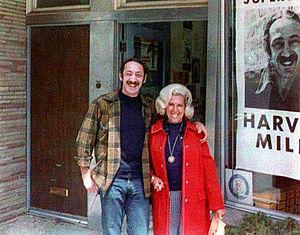
Harvey Bernard Milk, né le 22 mai 1930 à Woodmere et mort assassiné le 27 novembre 1978 à San Francisco, est un homme politique et militant pour les droits des homosexuels américains. Il est le premier élu superviseur, poste similaire à celui de conseiller municipal, ouvertement homosexuel de la ville de San Francisco.